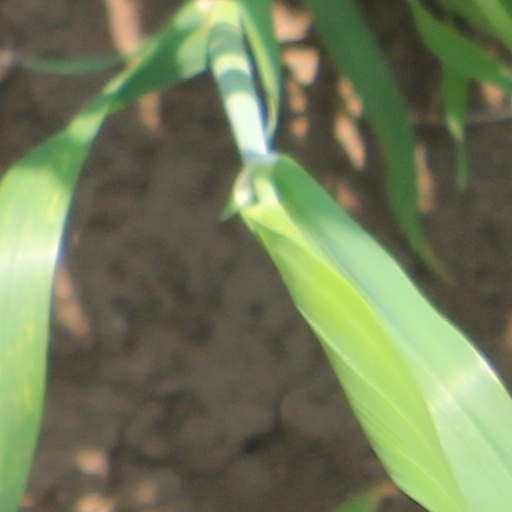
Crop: wheat